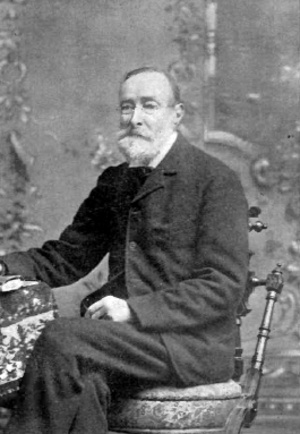
Le Gouverneur colonial de la Gambie est le représentant de la couronne britannique en Gambie, depuis l'occupation de l'île de St Mary, l'actuelle île Banjul, jusqu'à l'indépendance du pays en 1965.